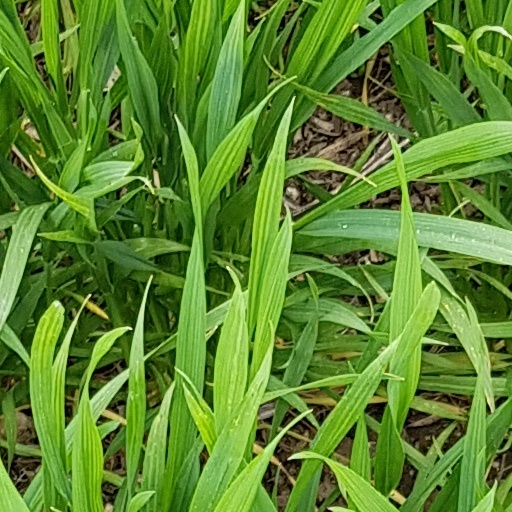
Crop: wheat